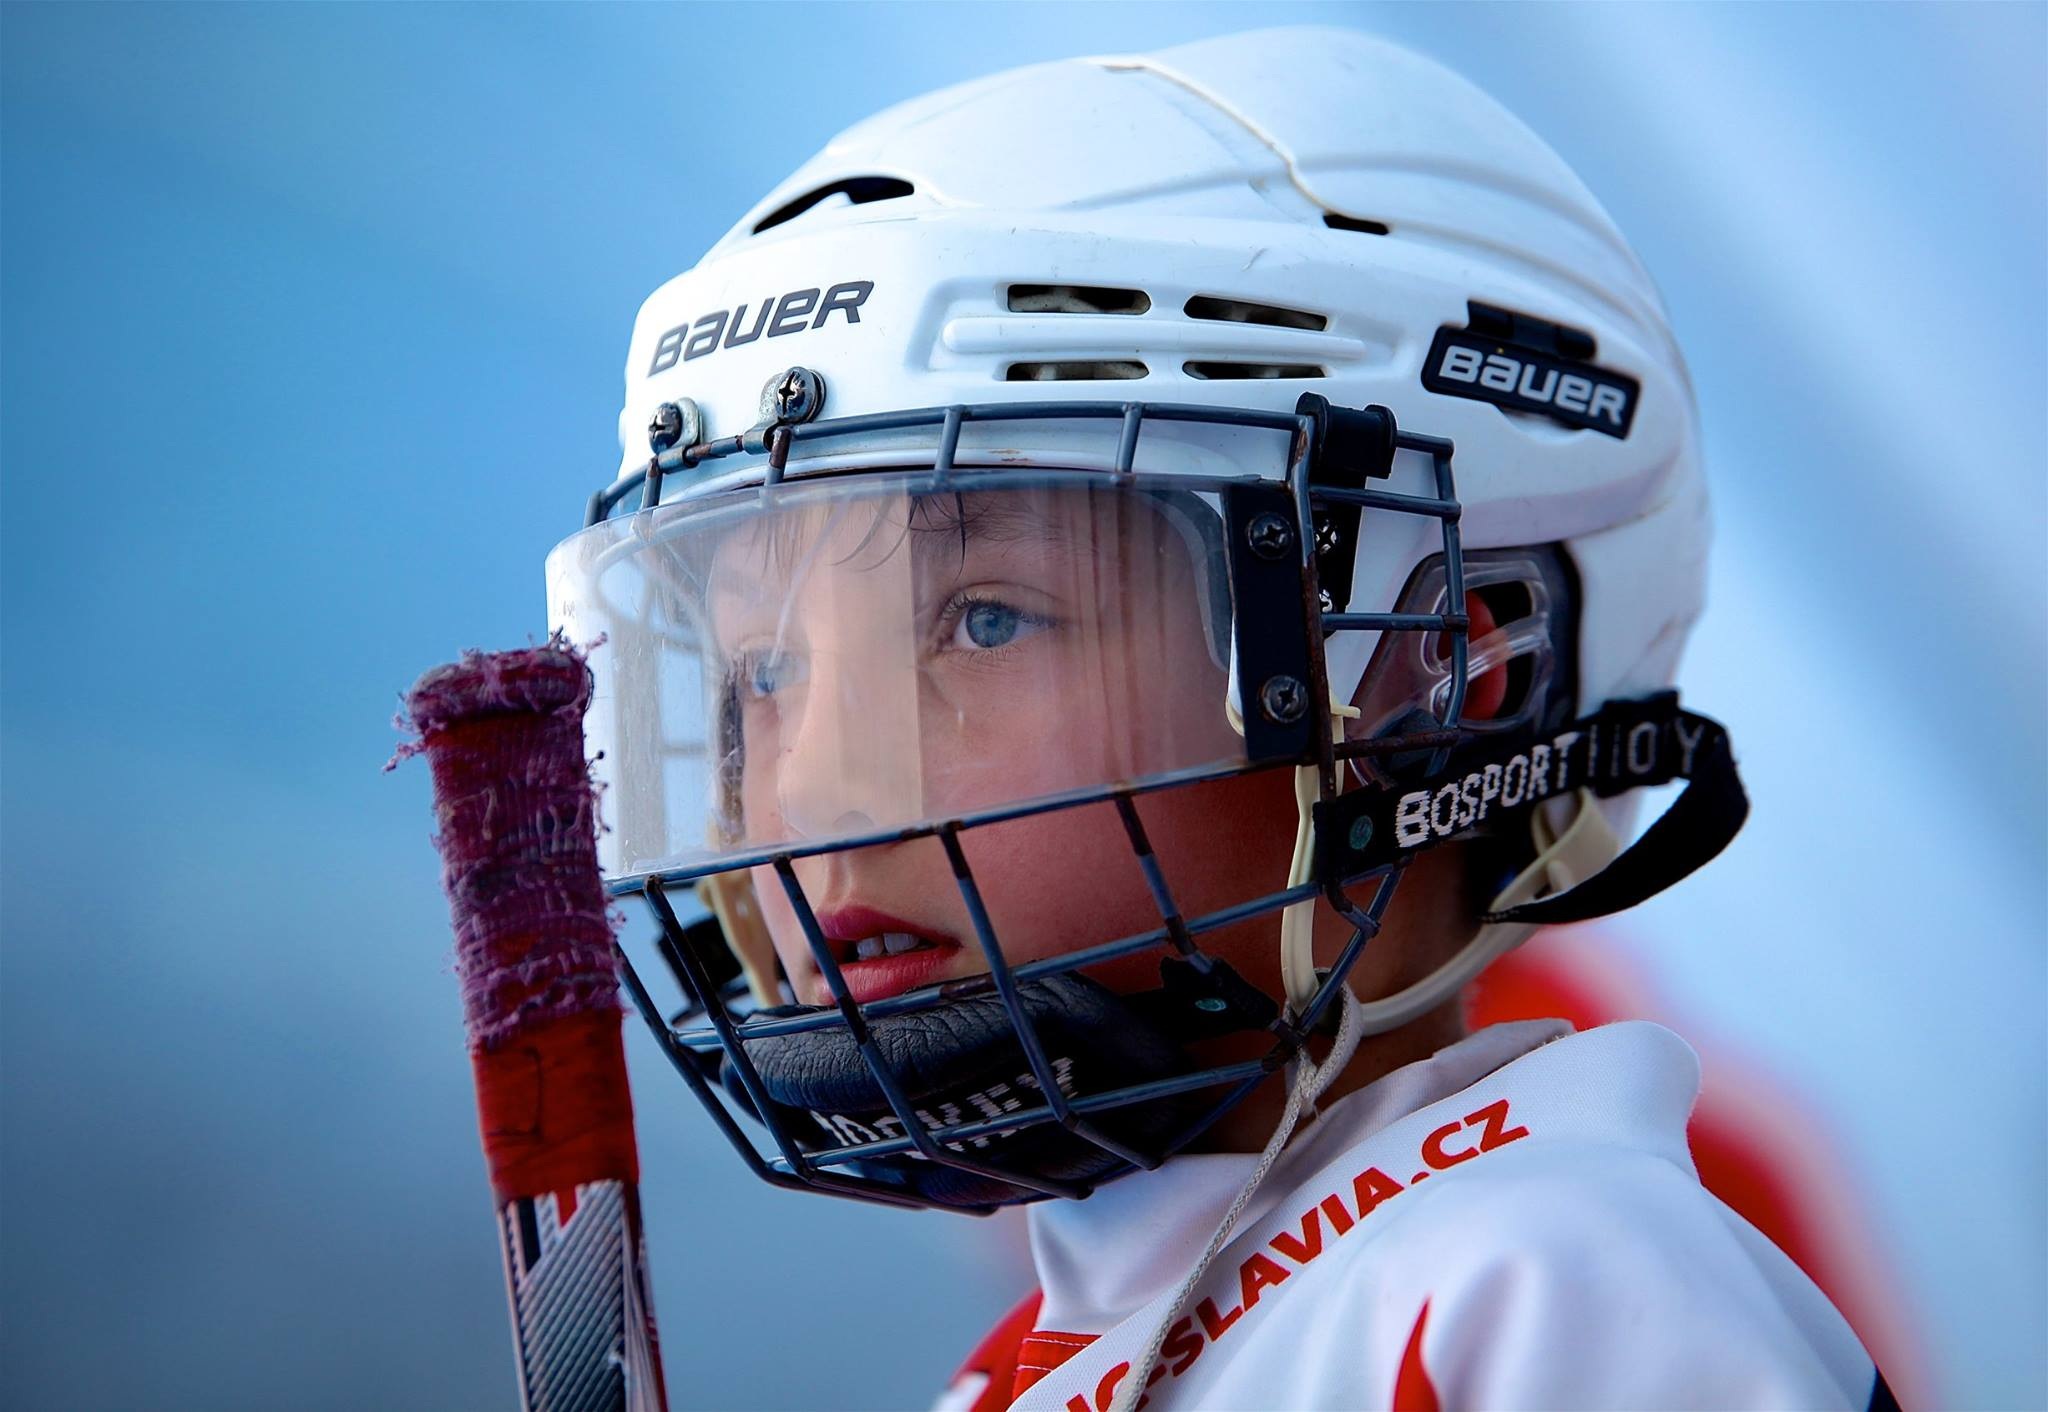
sport, clothing, player, sports equipment, ice hockey, hockey, face, sports, helmet, emotion, voltage, hockey player, football helmet, football equipment and supplies, ice hockey position, protective equipment in gridiron football, hockey protective equipment, goaltender mask, inline hockey